Malik Samartaney

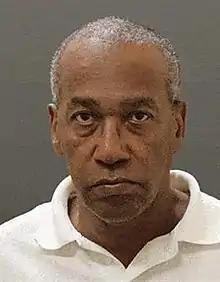
Malik in 2019

Malik Samartaney (born Lawrence Banks; June 7, 1953) is an American serial killer who killed at least three people, including his son and daughter, in Maryland, between 1991 and 2019. He is also suspected of killing his wife in 1976, and his girlfriend's daughter and granddaughter in 2006. A pre-sentencing report in 1976 described Samartaney as a smooth liar and a smooth talker, and skilled at misrepresenting himself.